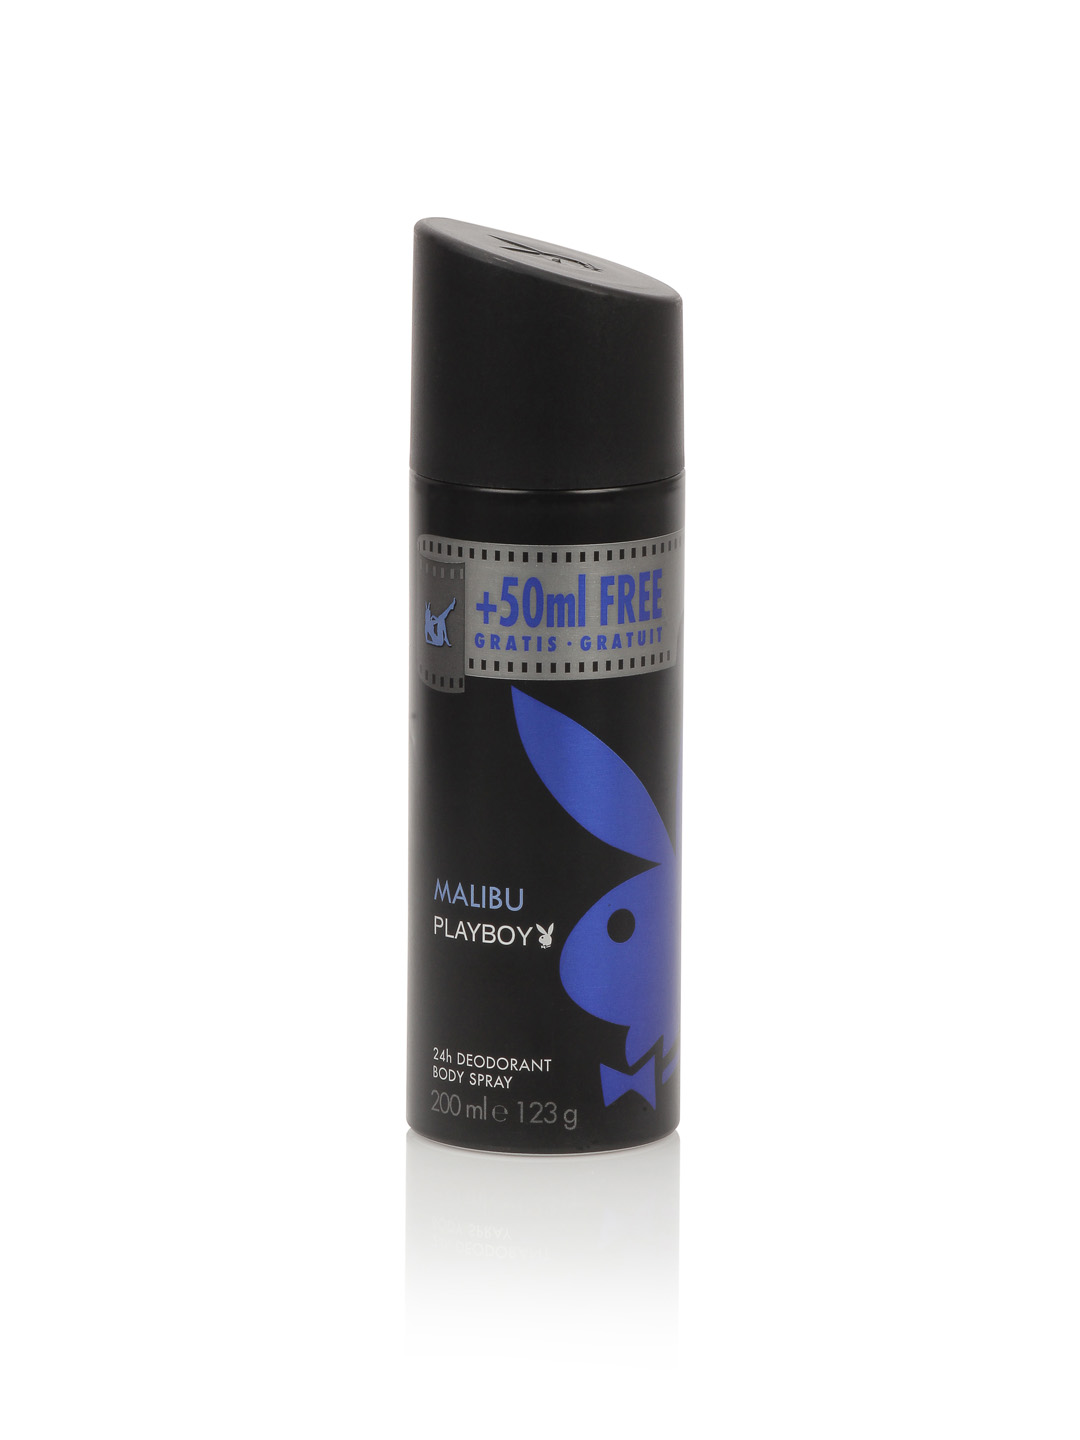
Playboy Men Black Malibu Deo
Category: Personal Care / Fragrance / Deodorant
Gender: Men
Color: Black
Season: Spring 2017
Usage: Casual